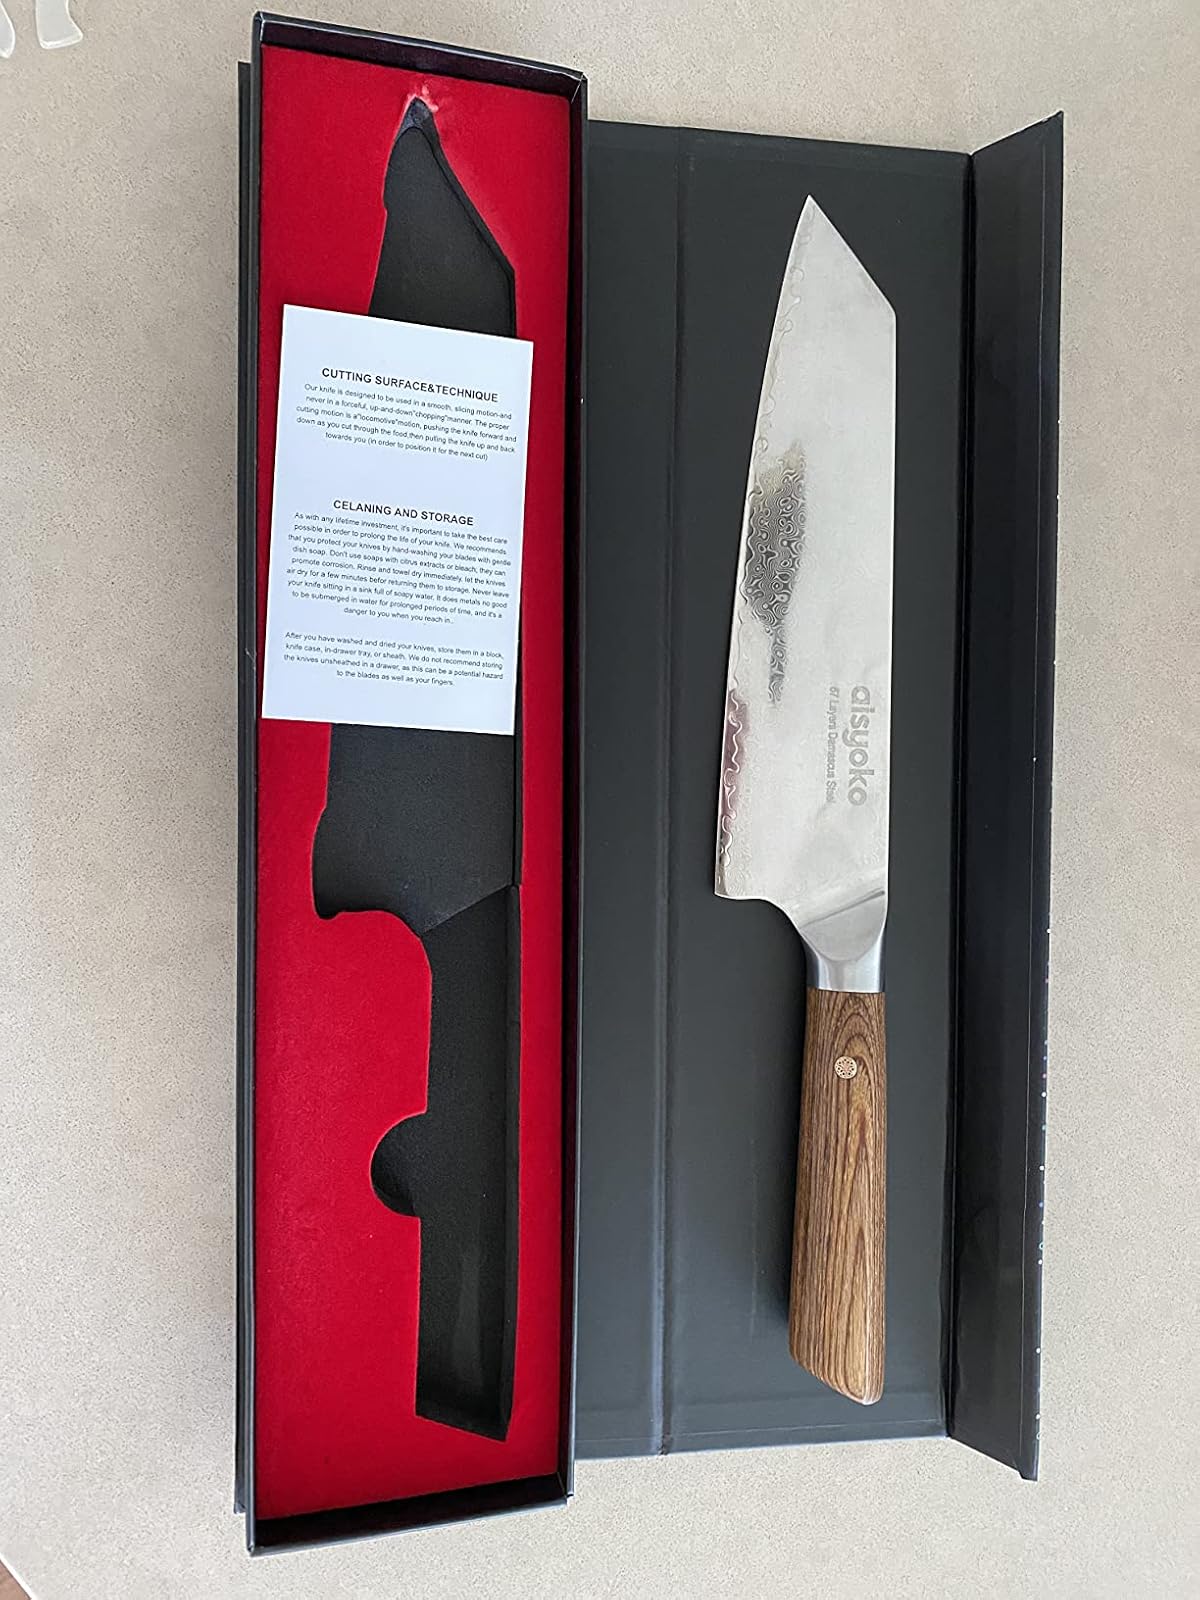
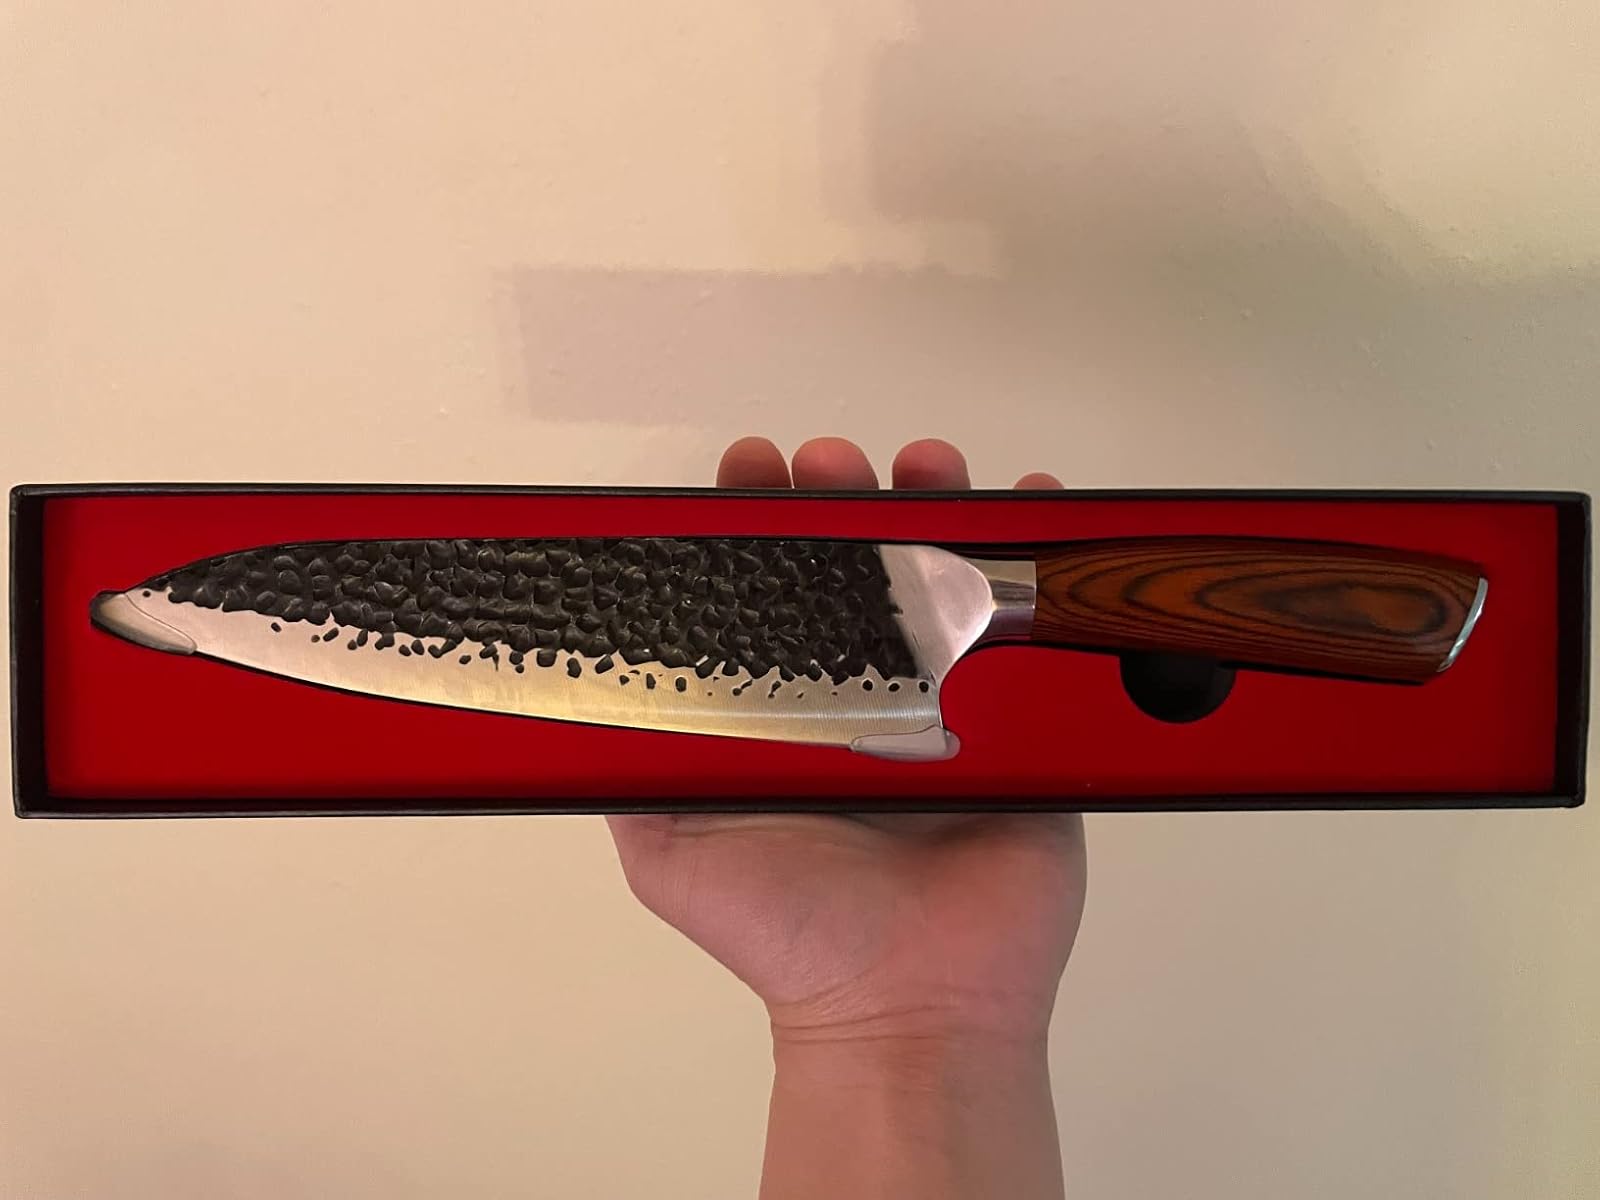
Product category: items_knife
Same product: no